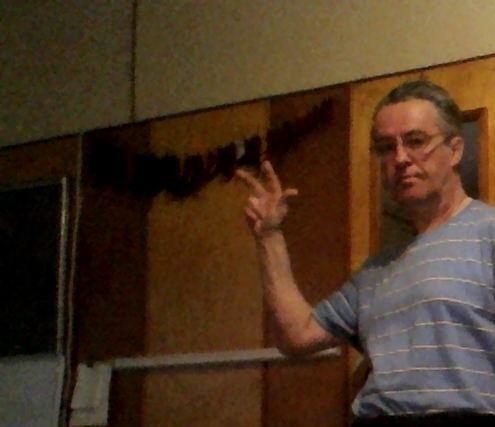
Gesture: three2